Richard Smalbroke

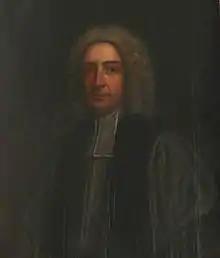

Richard Smallbrooke (1672 – 22 December 1749) was an English churchman, Bishop of St David's and then of Lichfield and Coventry.